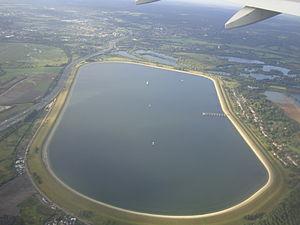
Photographoe du Lac-réservoir de Wraysbury, dans le Surrey au Royaume-Uni, l'un des premiers endroits où la moule Quagga (invasive aux Etats-Unis) a été observée en Europe de L'Ouest
La moule quagga est une espèce de moule d'eau douce du genre Dreissena originaire du bassin du Dniepr en Ukraine, de la famille des Dreissenidae.